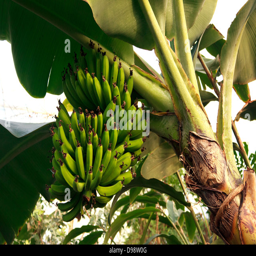
a big bunch of raw bananas hanging of the banana tree